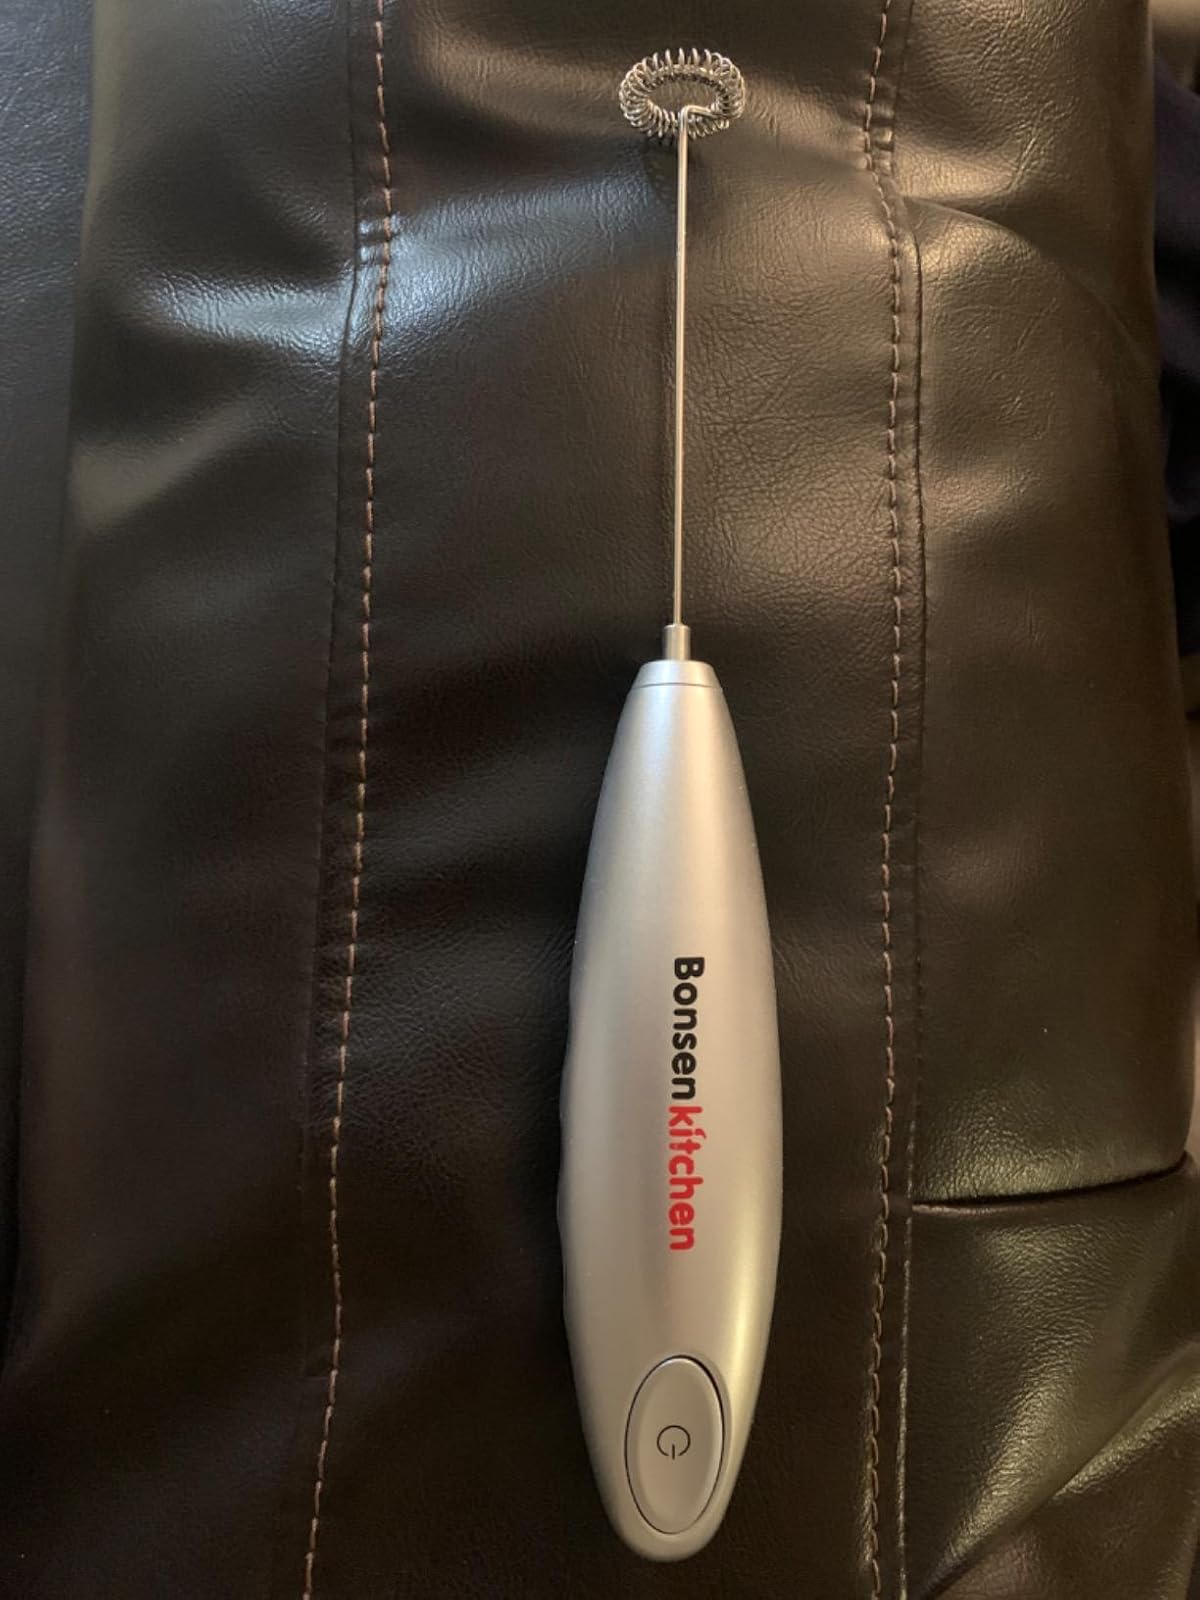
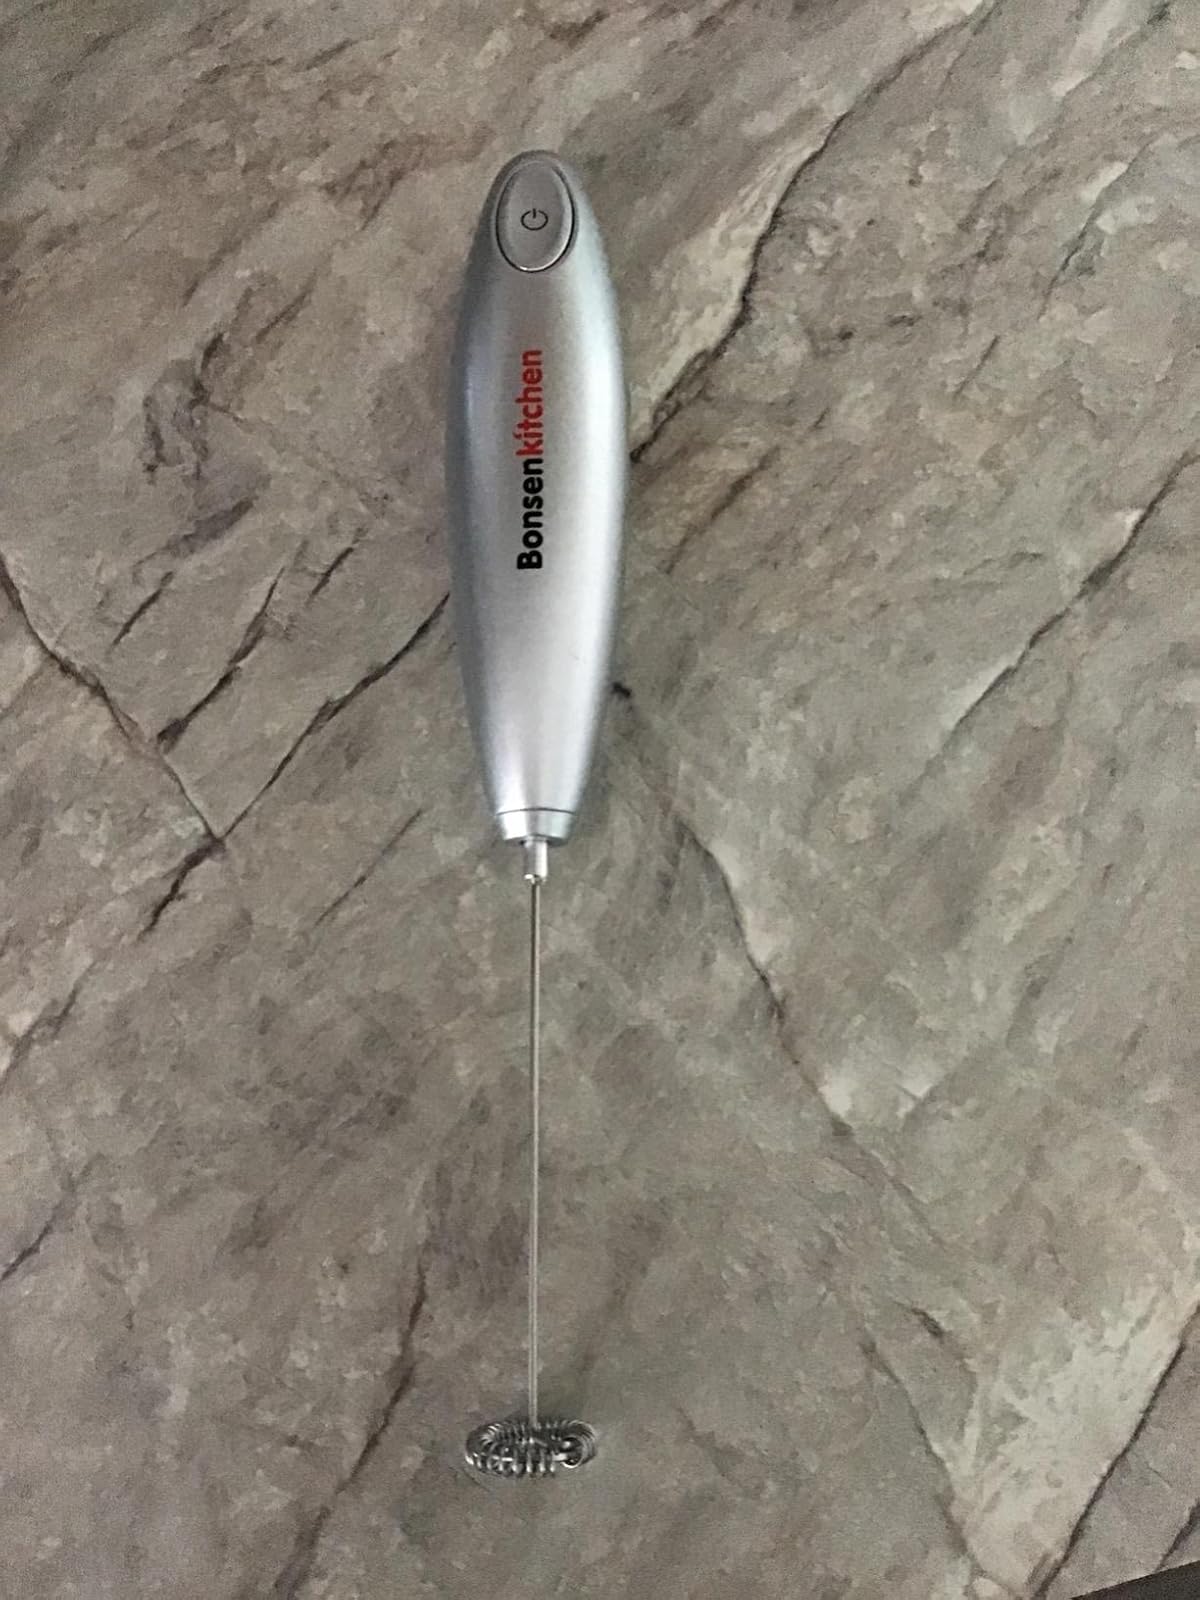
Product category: items_mixer
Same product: yes